Metehan Altunbaş

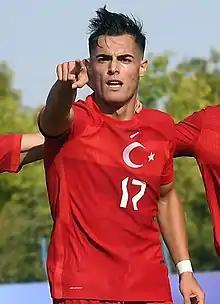
Altunbaş in 2022

Metehan Altunbaş (born 7 January 2003) is a Turkish footballer who plays as a forward for Adanaspor.